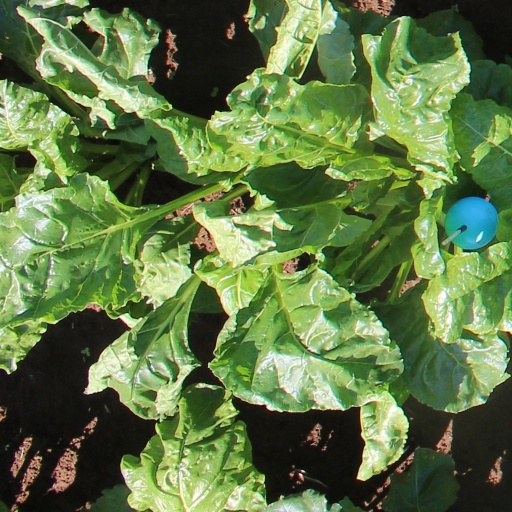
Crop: sugar beet